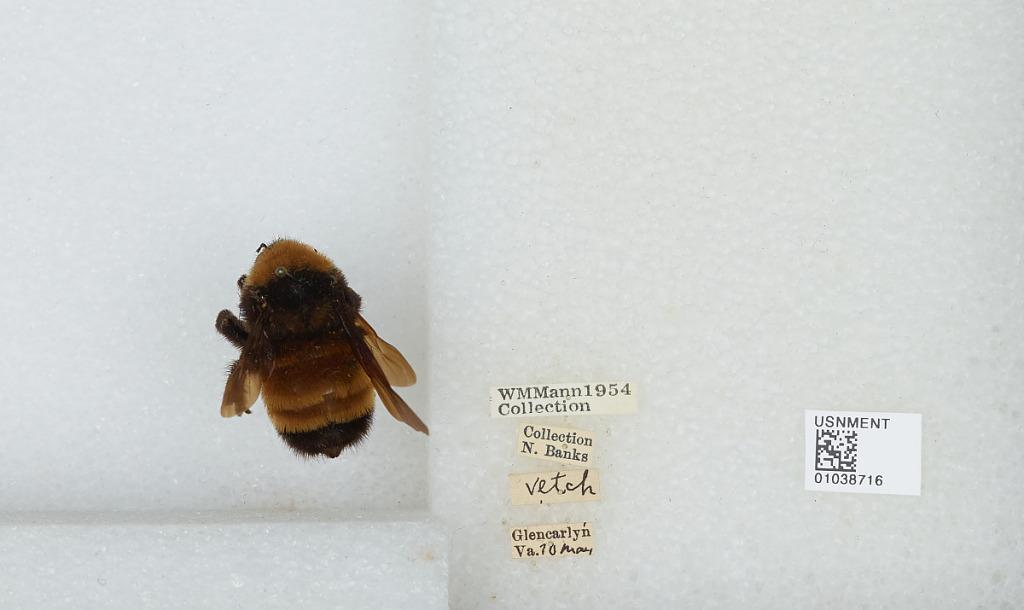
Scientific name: Bombus (Fervidobombus) pensylvanicus pensylvanicus (De Geer)
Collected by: N. Banks
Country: United States
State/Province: Virginia
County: Arlington
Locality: Glencarlyn
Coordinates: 38.8347, -77.0931